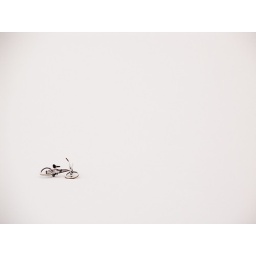
A bike sitting in the middle of the Charles river.